City Center Towers Complex

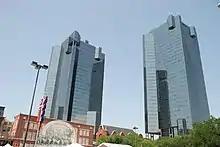
City Center Towers Complex

The City Center Towers Complex is located in Fort Worth, Texas, that comprises two towers. It was designed by noted architect Paul Rudolph.